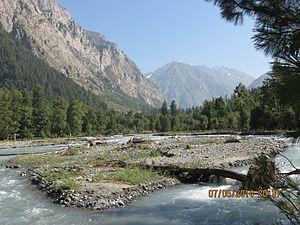
Le district du Bas-Dir est une subdivision administrative de la province Khyber Pakhtunkhwa au Pakistan. Constitué autour de sa capitale Timergara, le district est entouré par le district du Haut-Dir au nord, le district de Swat à l'est, le district de Malakand au sud et enfin l'agence de Bajaur ainsi que l'Afghanistan à l'ouest.